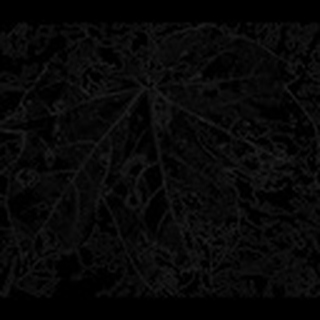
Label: cotton_target_spot